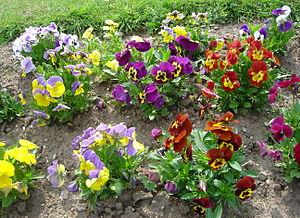
Viola est un genre de plantes herbacées vivaces de la famille des Violaceae. Selon le positionnement des pétales, les espèces sont appelées « violettes » ou « pensées ». Les violettes sont parfois appelées « herbes de la Trinité ». Ces plantes ont un usage principalement ornemental. Des variétés odorantes servent en parfumerie et en confiserie.